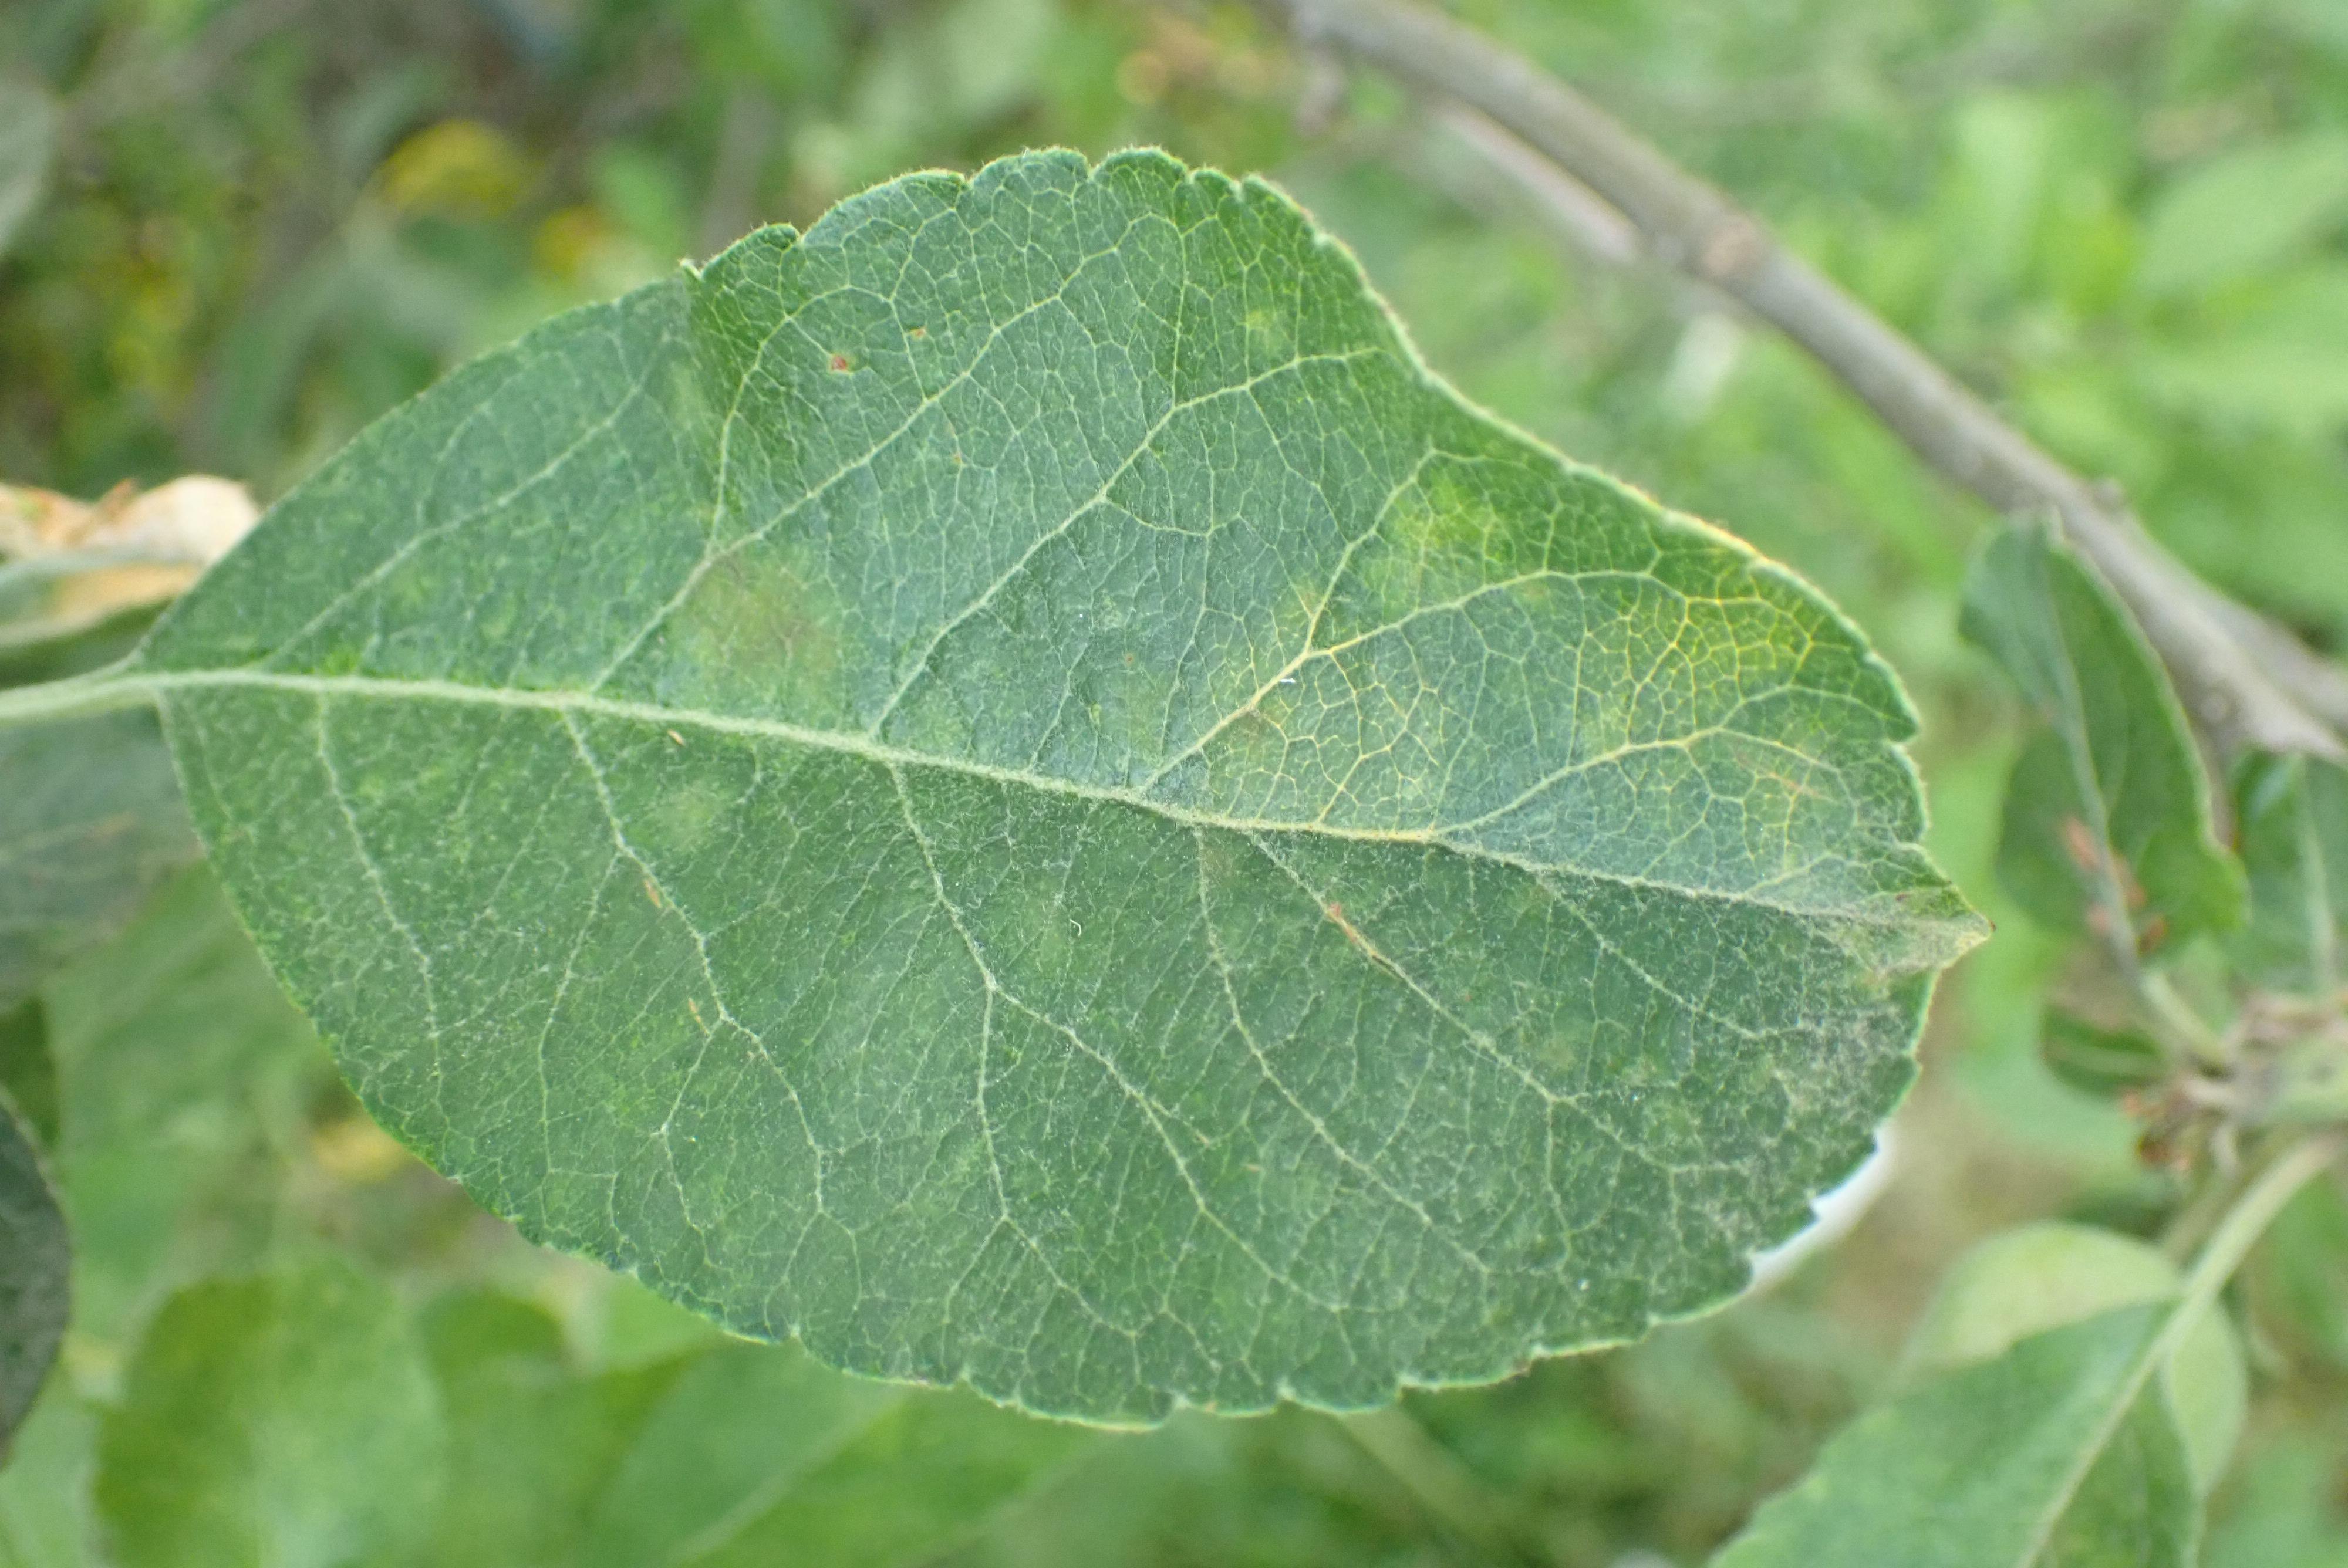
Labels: scab